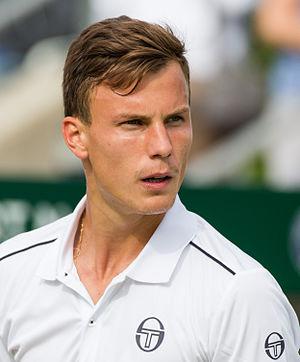
Márton Fucsovics, né le 8 février 1992 à Nyíregyháza, est un joueur de tennis hongrois, professionnel depuis 2010.